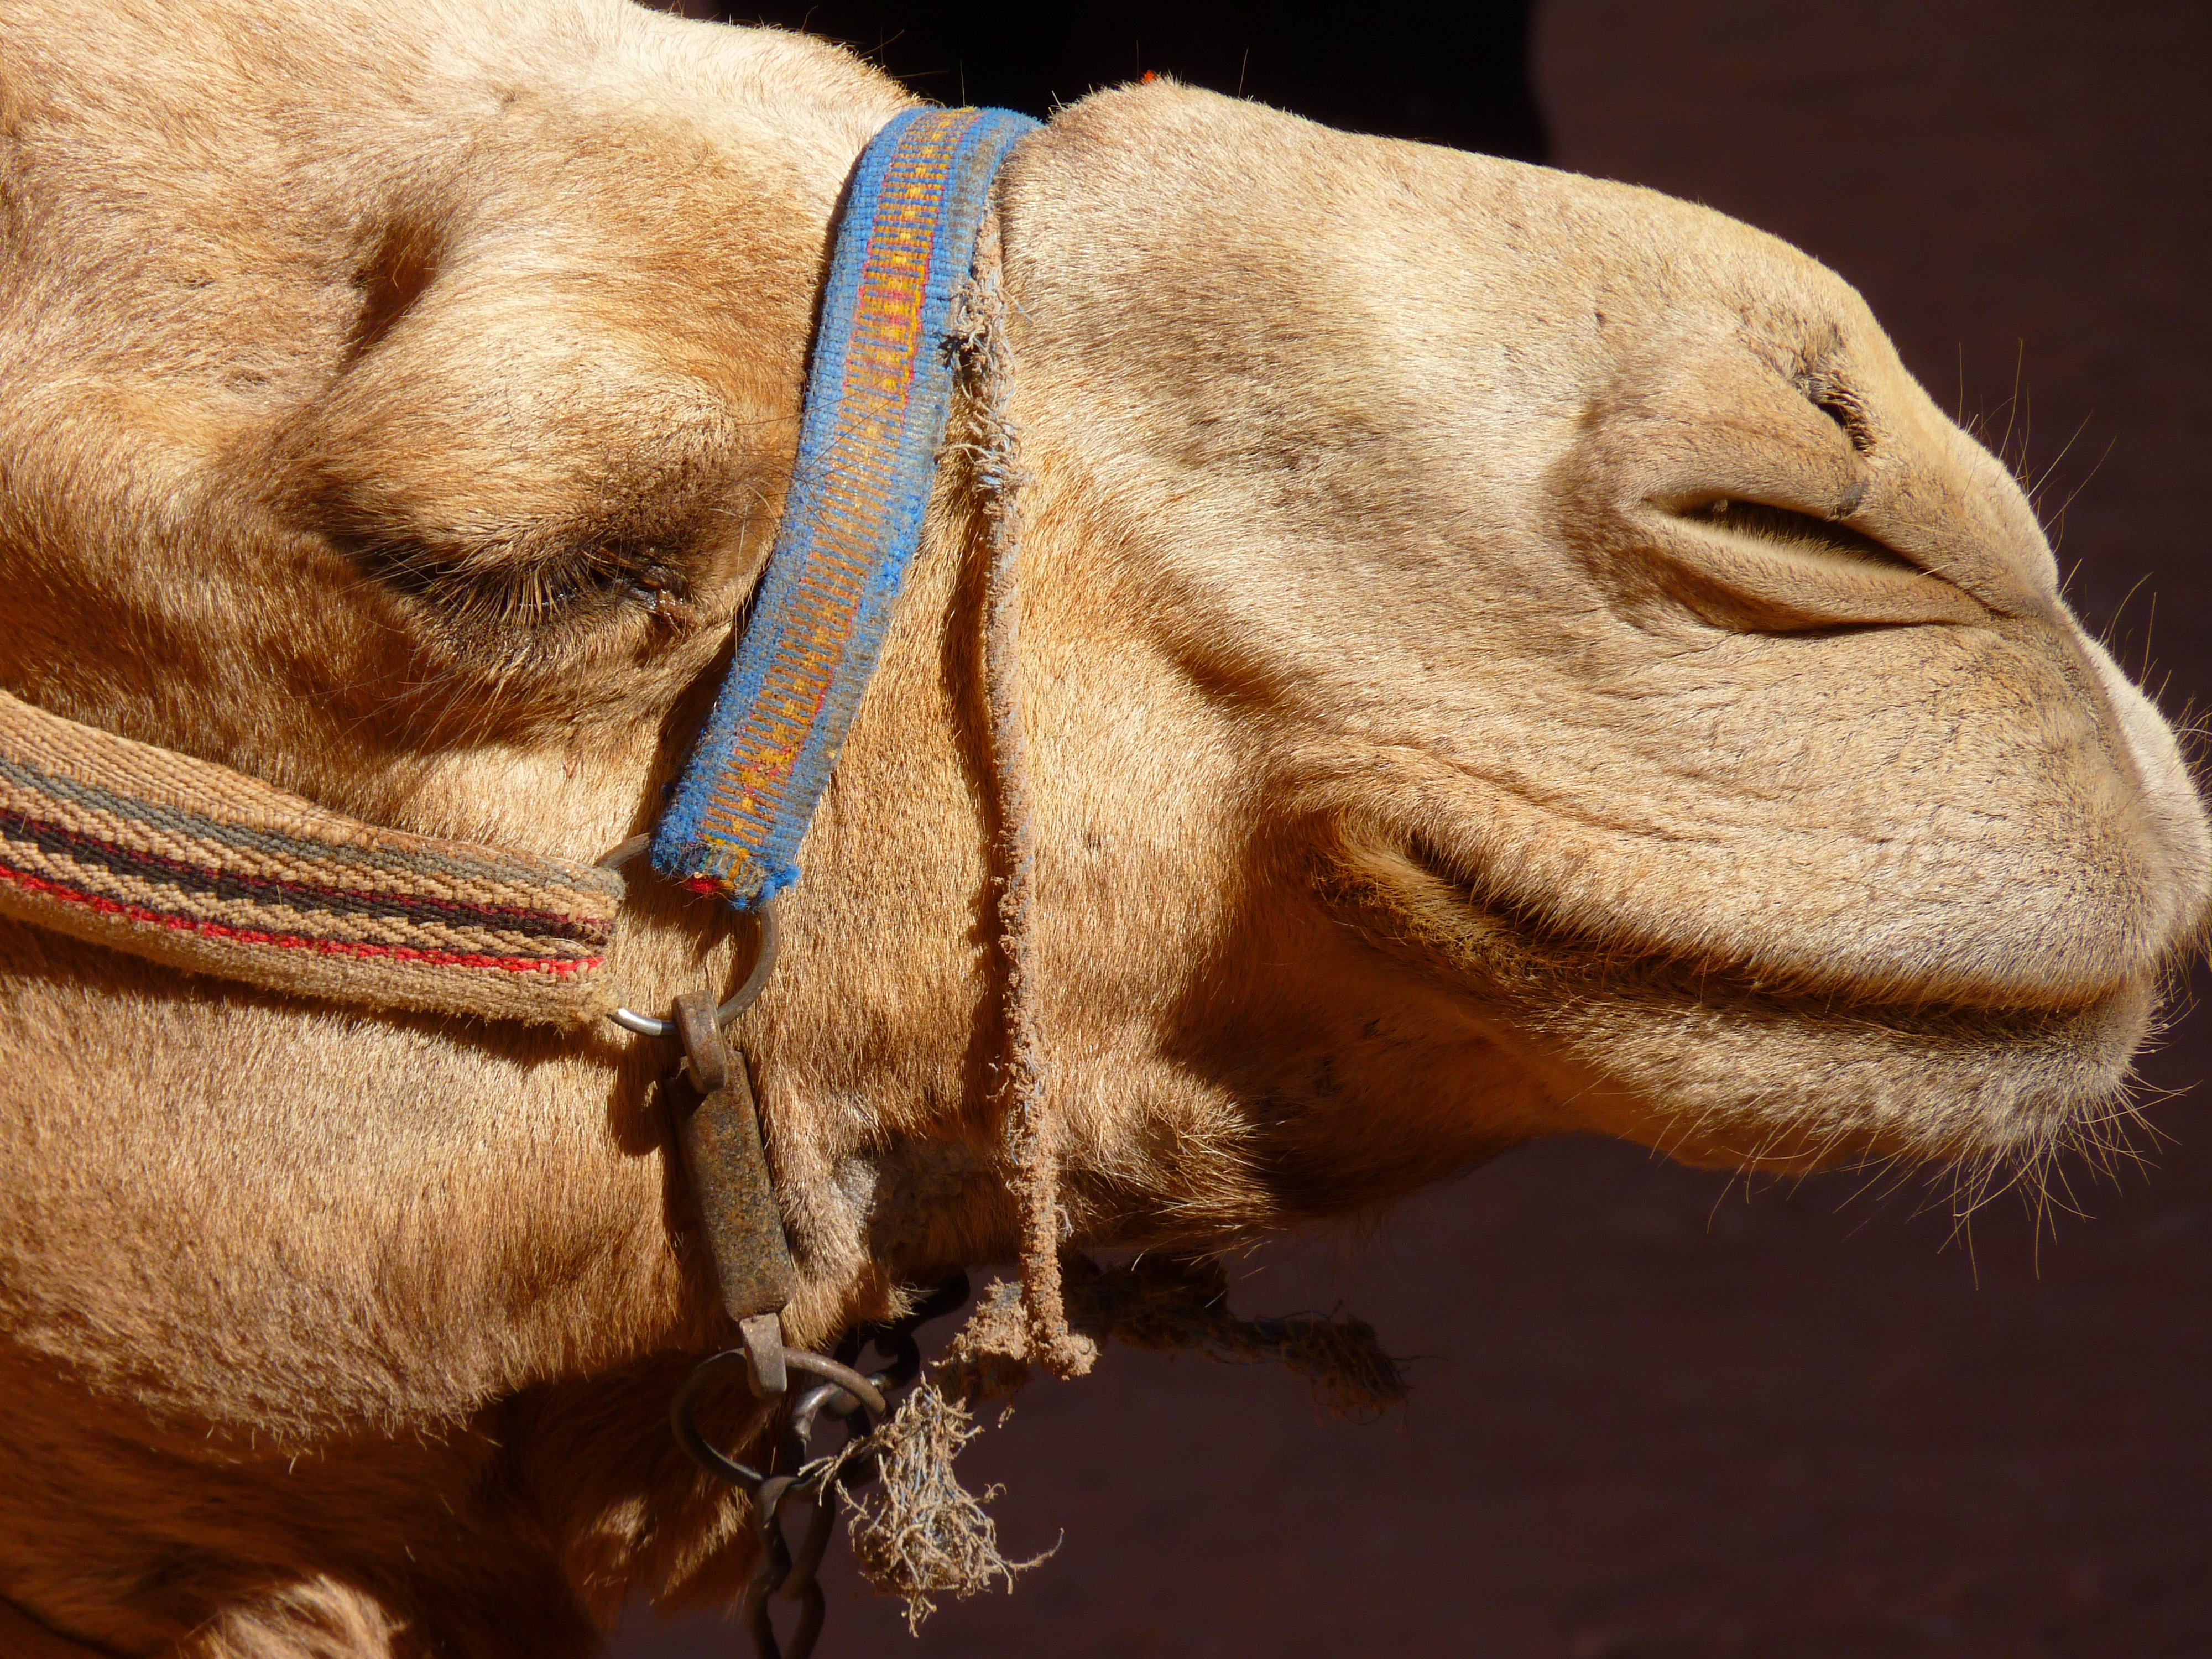
desert, animal, travel, camel, foot, holiday, mammal, mane, jordan, close up, head, petra, middle east, camel like mammal, arabian camel